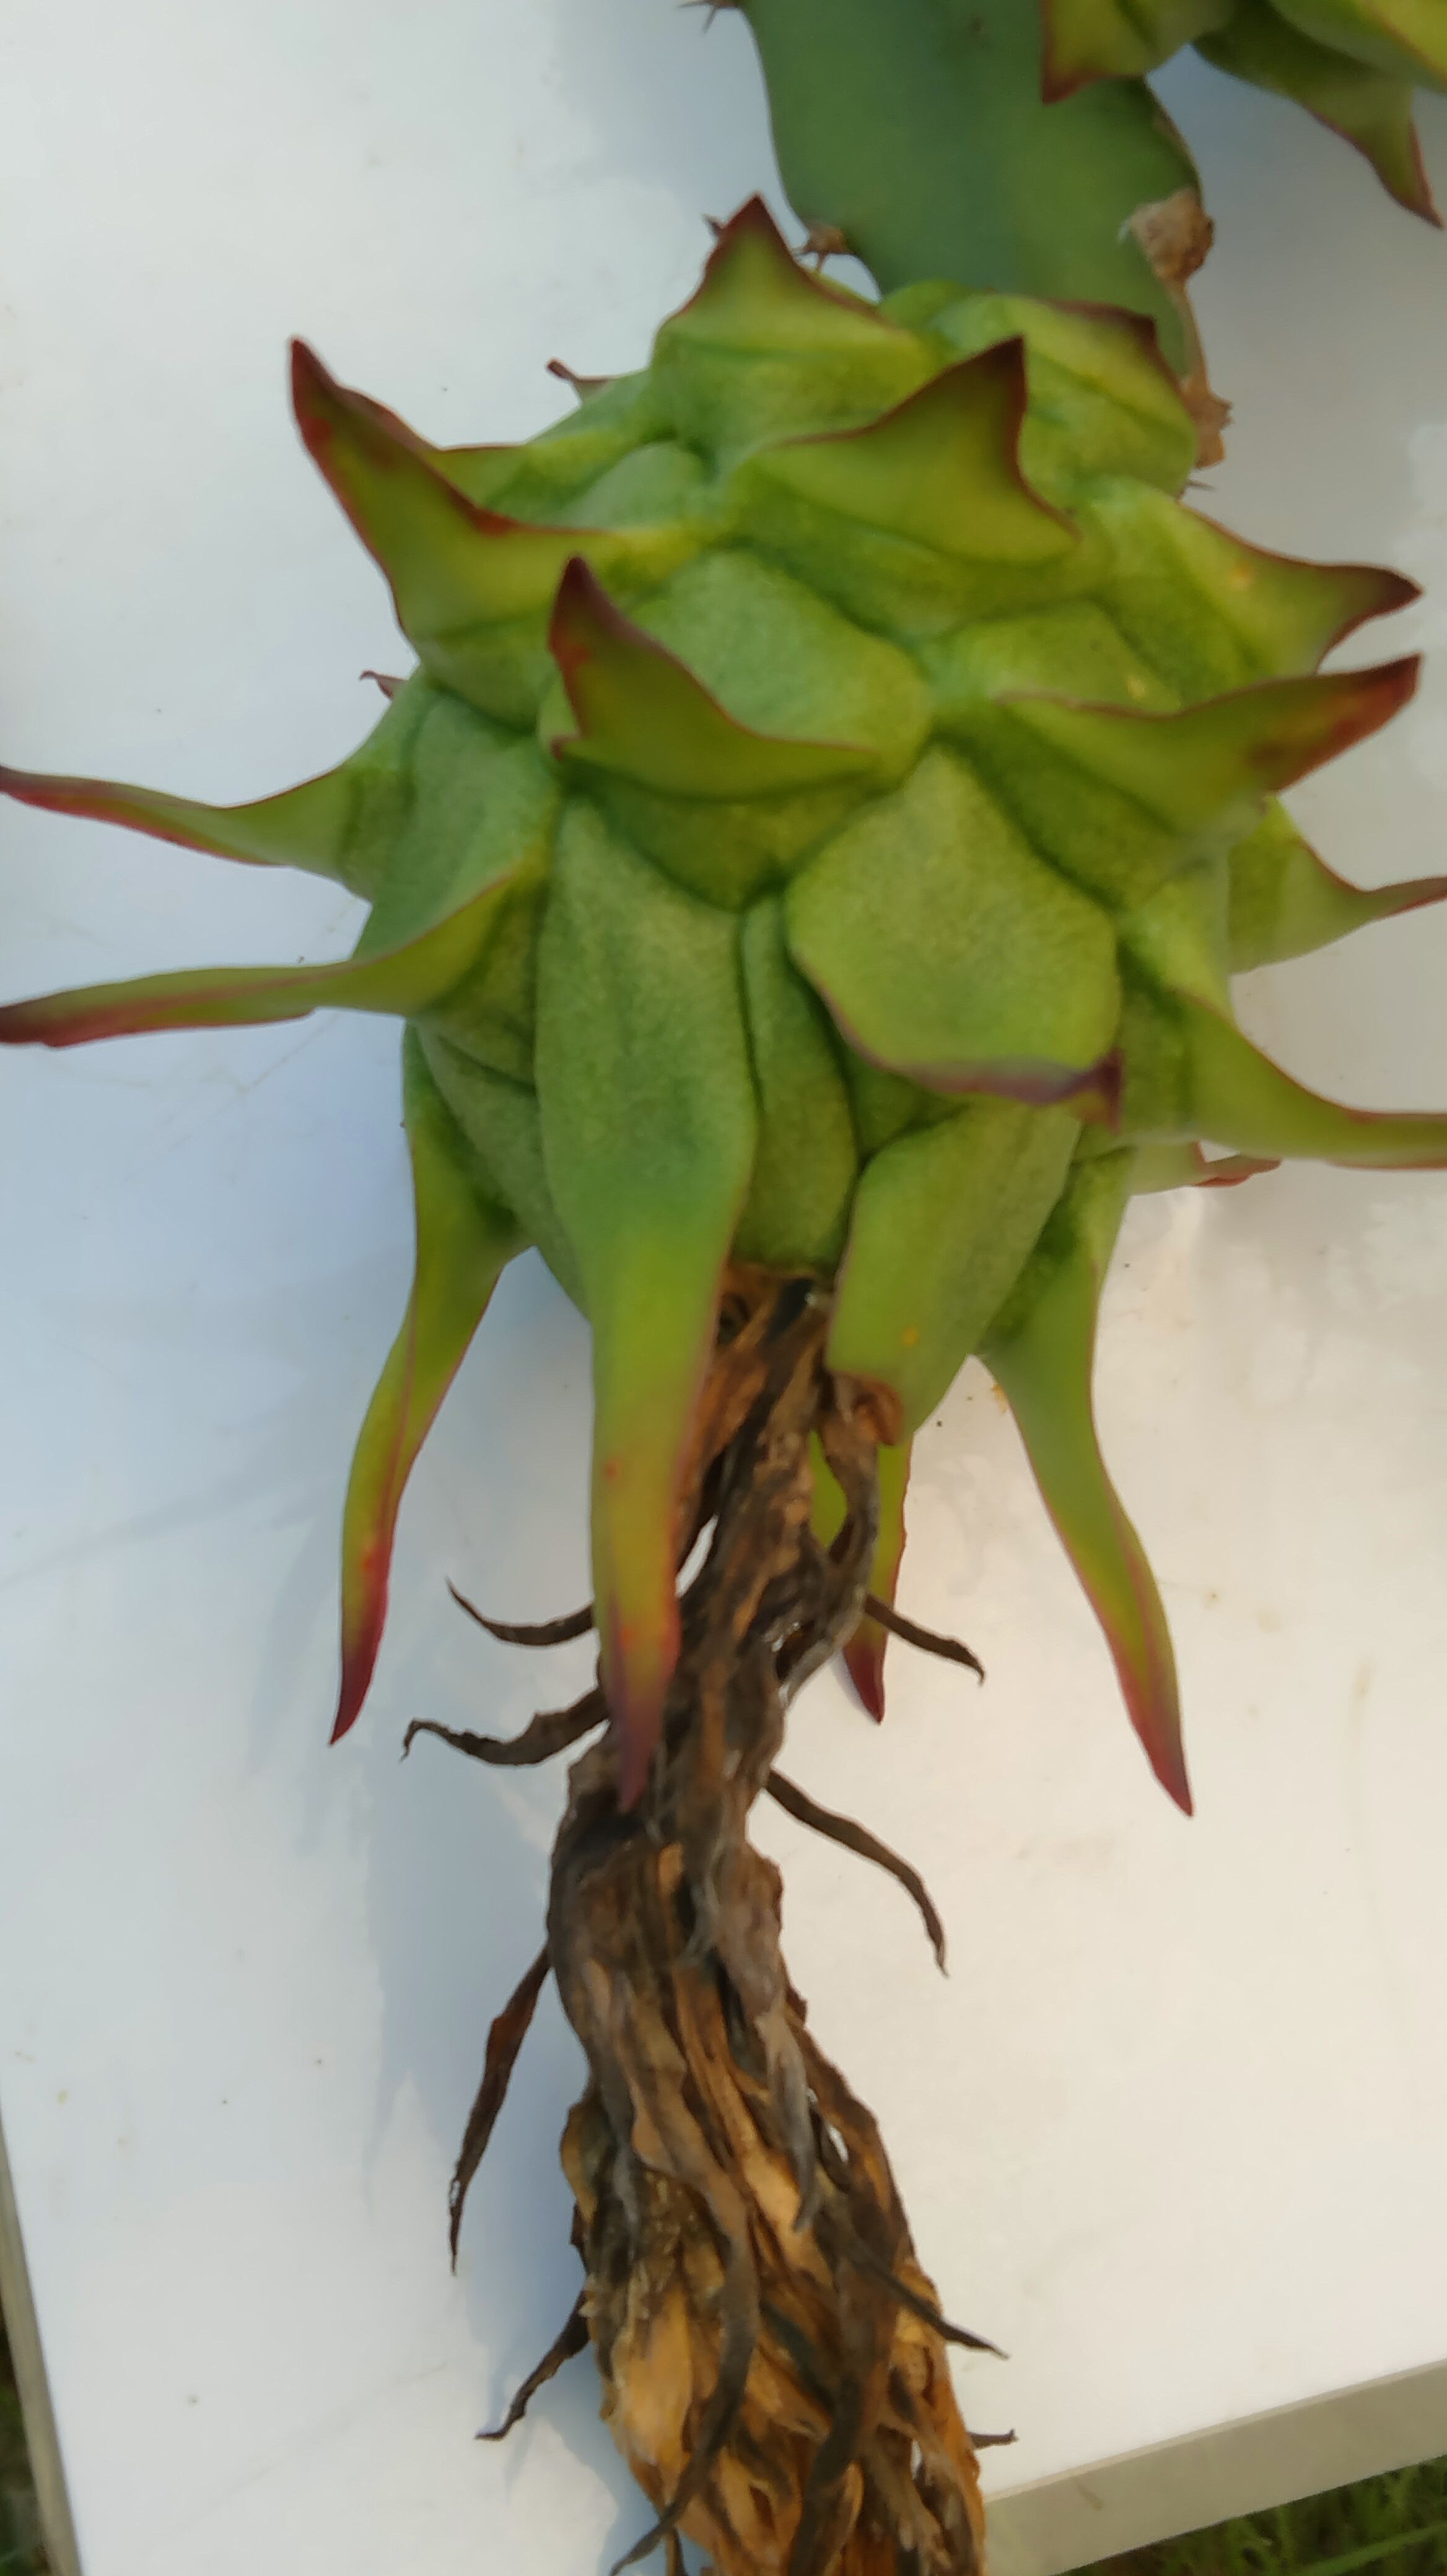
Label: Good fruit